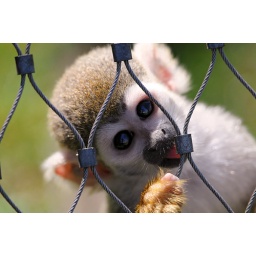
A cute baby squirrel monkey playing with the mesh of his enclosure.Picture taken in the Kinderzoo Knie in Rappeswil, Switzerland